Basques

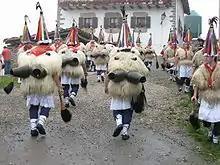
"Ioaldunak" dancers of Navarre.

The Christianisation of the Basque Country has been the topic of some discussion. There are, broadly speaking, two views. According to one, Christianity arrived in the Basque Country during the 4th and 5th centuries but according to the other, it did not take place until the 12th and 13th centuries. The "Encyclopaedia Britannica" says that the Basques were not Christianized until the tenth century, however, and that their earlier animism survives in their folklore. The main issue lies in the different interpretations of what is considered Christianisation. Early traces of Christianity can be found in the major urban areas from the 4th century onwards, a bishopric from 589 in Pamplona and three hermit cave concentrations (two in Álava, one in Navarre) that were in use from the 6th century onwards. In this sense, Christianity arrived "early".